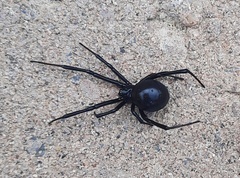
Species: Lactrodectus_hesperus